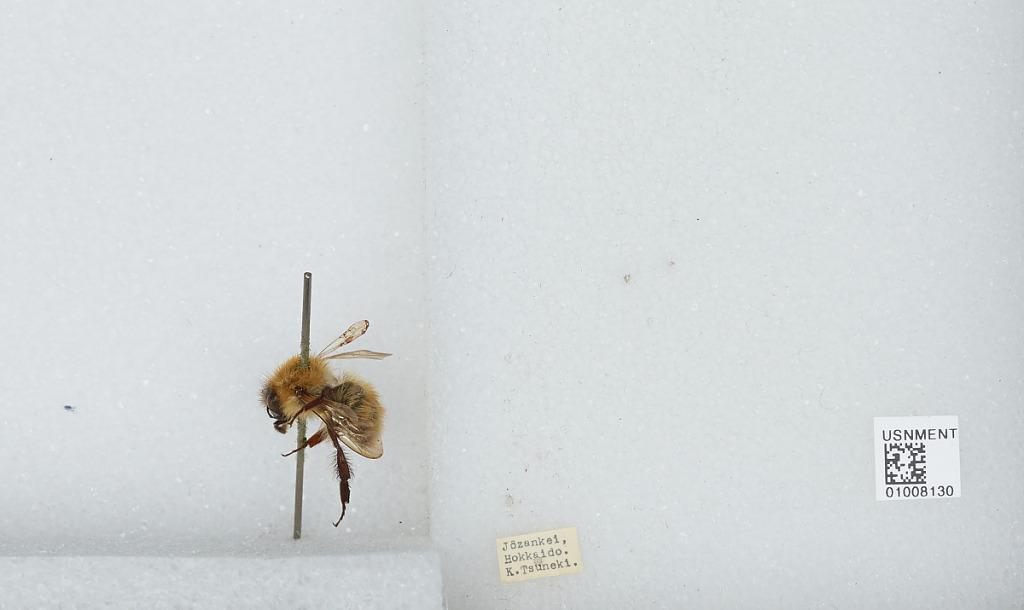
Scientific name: Bombus (Diversobombus) diversus Smith
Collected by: K. Tsuneki
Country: Japan
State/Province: Hokkaido
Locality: Jozankei
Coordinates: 42.9692, 141.168